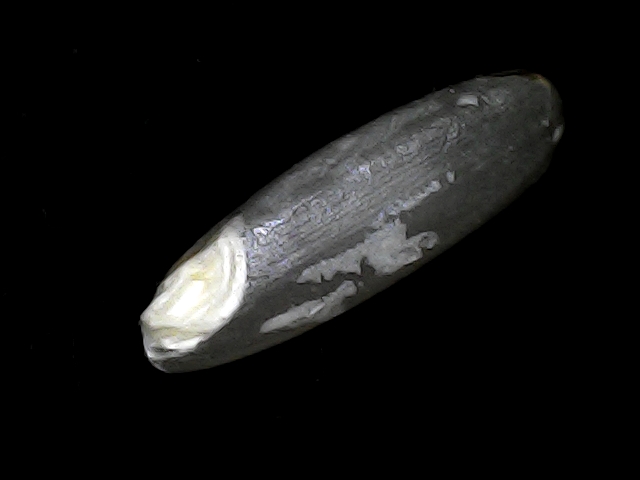
Rice variety: BD49